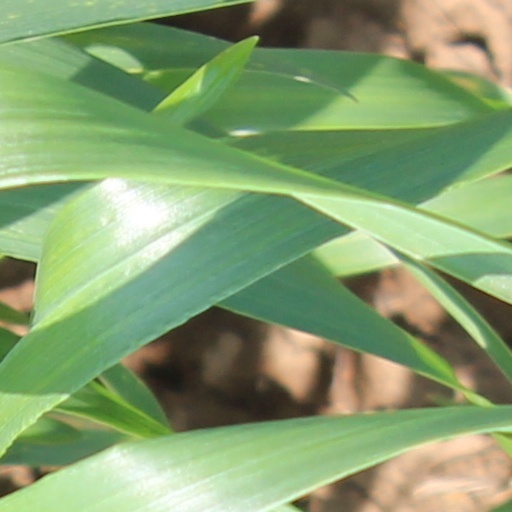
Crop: wheat